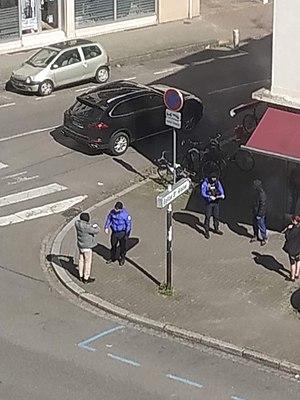
Dans le cadre du confinement de mars 2020, des policiers nationaux effectuent des contrôles des attestations dans les rues, dans le quartier du Neudorf à Strasbourg
L'interdiction de déplacement en France, vulgarisée par les médias par l'expression « confinement de la population », est une mesure sanitaire mise en place du 17 mars à 12 h au 11 mai 2020 qui s'insère dans un ensemble de politiques de restrictions de contacts humains et de déplacements en réponse à la pandémie de Covid-19 en France.